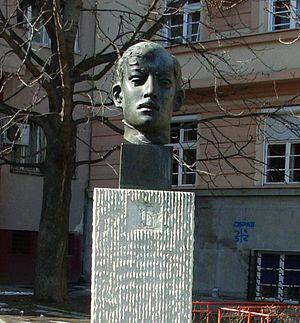
Milutin Bojić est un poète, un dramaturge et un critique littéraire serbe.